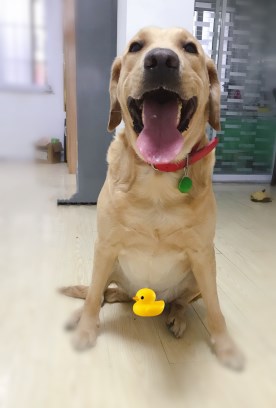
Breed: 3580-n000122-Labrador_retriever